1932 Grand Prix season

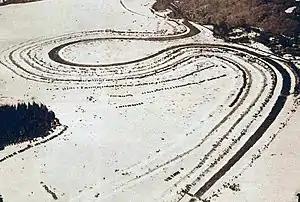
Aerial view over Lake Rämen

From the start, Knut-Gustav Sundstedt took a commanding lead, as he had fitted studded tyres to his Bugatti T35B. Next was Henrik Widengren, Keinänen in a works Chrysler, Lindberg (Bugatti T43), Ebb and Straight. But Sundstedt, in his haste, soon slid off the road and wrecked his back wheel. On the second lap, Straight tried passing Ebb on the short track across the frozen lake. But the Mercedes would not give ground and Straight was sent skating across the ice with damaged steering. Halfway round the next lap, Ebb tried overtaking Keinänen but himself ended up off the course and in a field. Cracking the fuel tank, he soon ended up out of fuel. Windscreens and drivers were getting peppered by gravel thrown up off the rough track. Keinänen stopped to change tyres and by halfway, on the fourth lap, locals Erik Bake (Buick) and Olle Bennström (Ford) were in front. Unlike the race-cars, the big American tourers did not need to stop to refuel. Despite the smaller cars rapidly moving back up the field, the amateur Bennström held on to win the race with Keinänen getting second from Bake and P-V Widengren's Mercedes in fourth. Later, in recognition, Ford awarded Bennström a dealership in his home town of Västerås.